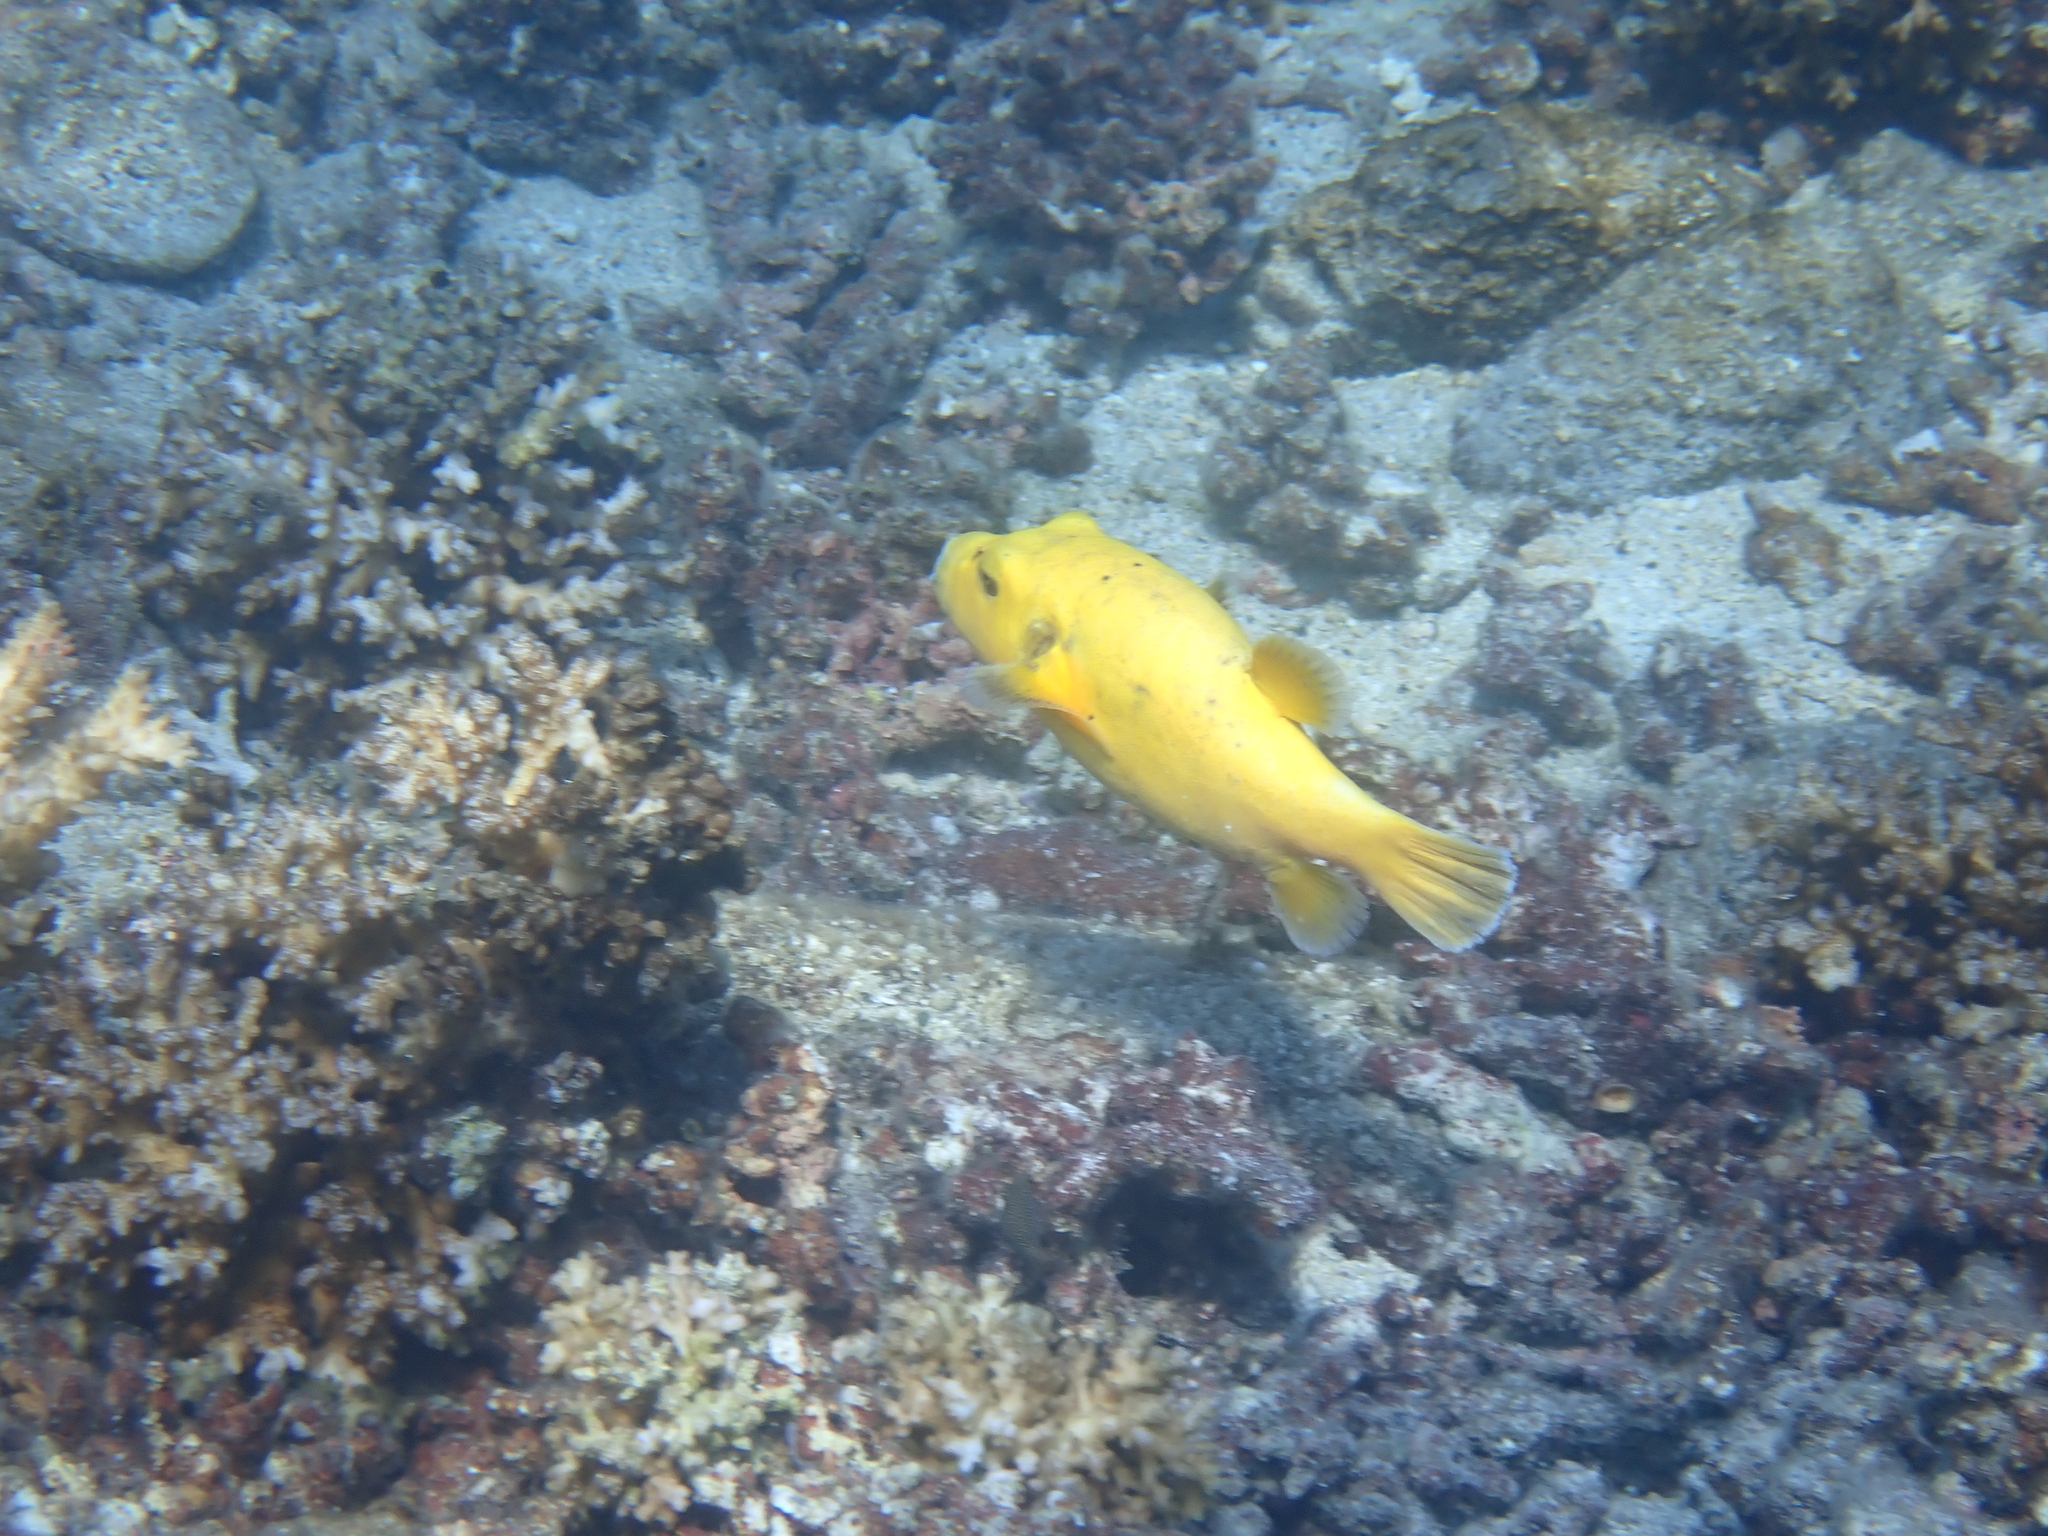
Arothron meleagris (Guineafowl Puffer)